Old English Bulldog

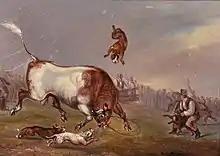
Bull-baiting scene

The English blood sport of bull-baiting allowed for a specialized breed in the form of the Old English Bulldog. The main locations in London for these exhibitions were the Westminster Pit, Beargarden and Old Conduit Fields.